Emergency medical personnel in the United Kingdom

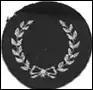
A 'Millar-Trained' badge, worn by recipients of the Advanced Ambulance Proficiency Certificate of the 1966 Millar Report

Prior to 1966, the training provided to ambulance attendants was variable. Each county ran their service differently; where some had dedicated ambulance services, some were under the aegis of the fire, police, or transport departments, and some were contracted out to parties such as St John Ambulance or the British Red Cross. In most places, the maximum training an attendant would have was a first aid certificate. In 1966, the Ministry of Health produced "A Report by the Working Party on Ambulance Training and Equipment", better known as 'The Millar Report'. Part 1 established the 'Ambulance Services Proficiency Certificate', which included training in first aid, anatomy and physiology, basic oxygen administration and suction of airways, resuscitation, splinting and handling, and operational matters. Also offered was the 'Ambulance Services Advanced Proficiency Certificate', which led the attendant to become an 'extended-care attendant' or 'Millar-Trained'. It included training on conditions of breathing and circulation, artificial airways, ventilators, control of circulation and blood pressure, surgical emergencies, and nervous system conditions. The attendant then had to complete a minimum of 20 hours practical experience in a hospital. Completion was signified by a badge worn on the sleeve of the attendant's clothing.